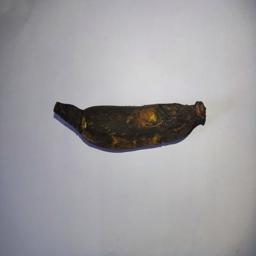
Ripeness: Overripe